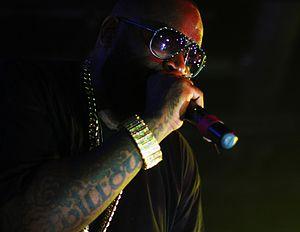
Rick Ross, de son vrai nom William Leonard Roberts II, né le 28 janvier 1976 au Mississipi, est un rappeur américain. Il se fait connaître du grand public grâce à son single Hustlin'. Son nom de scène Rick Ross est une référence à Rick « Freeway » Ross, l'un des plus importants trafiquants de cocaïne de Los Angeles des années 1980, avec lequel il n'entretient aucun lien. Ce dernier portera d'ailleurs plainte contre lui, demandant 10 millions de dollars pour l'usage de son nom.